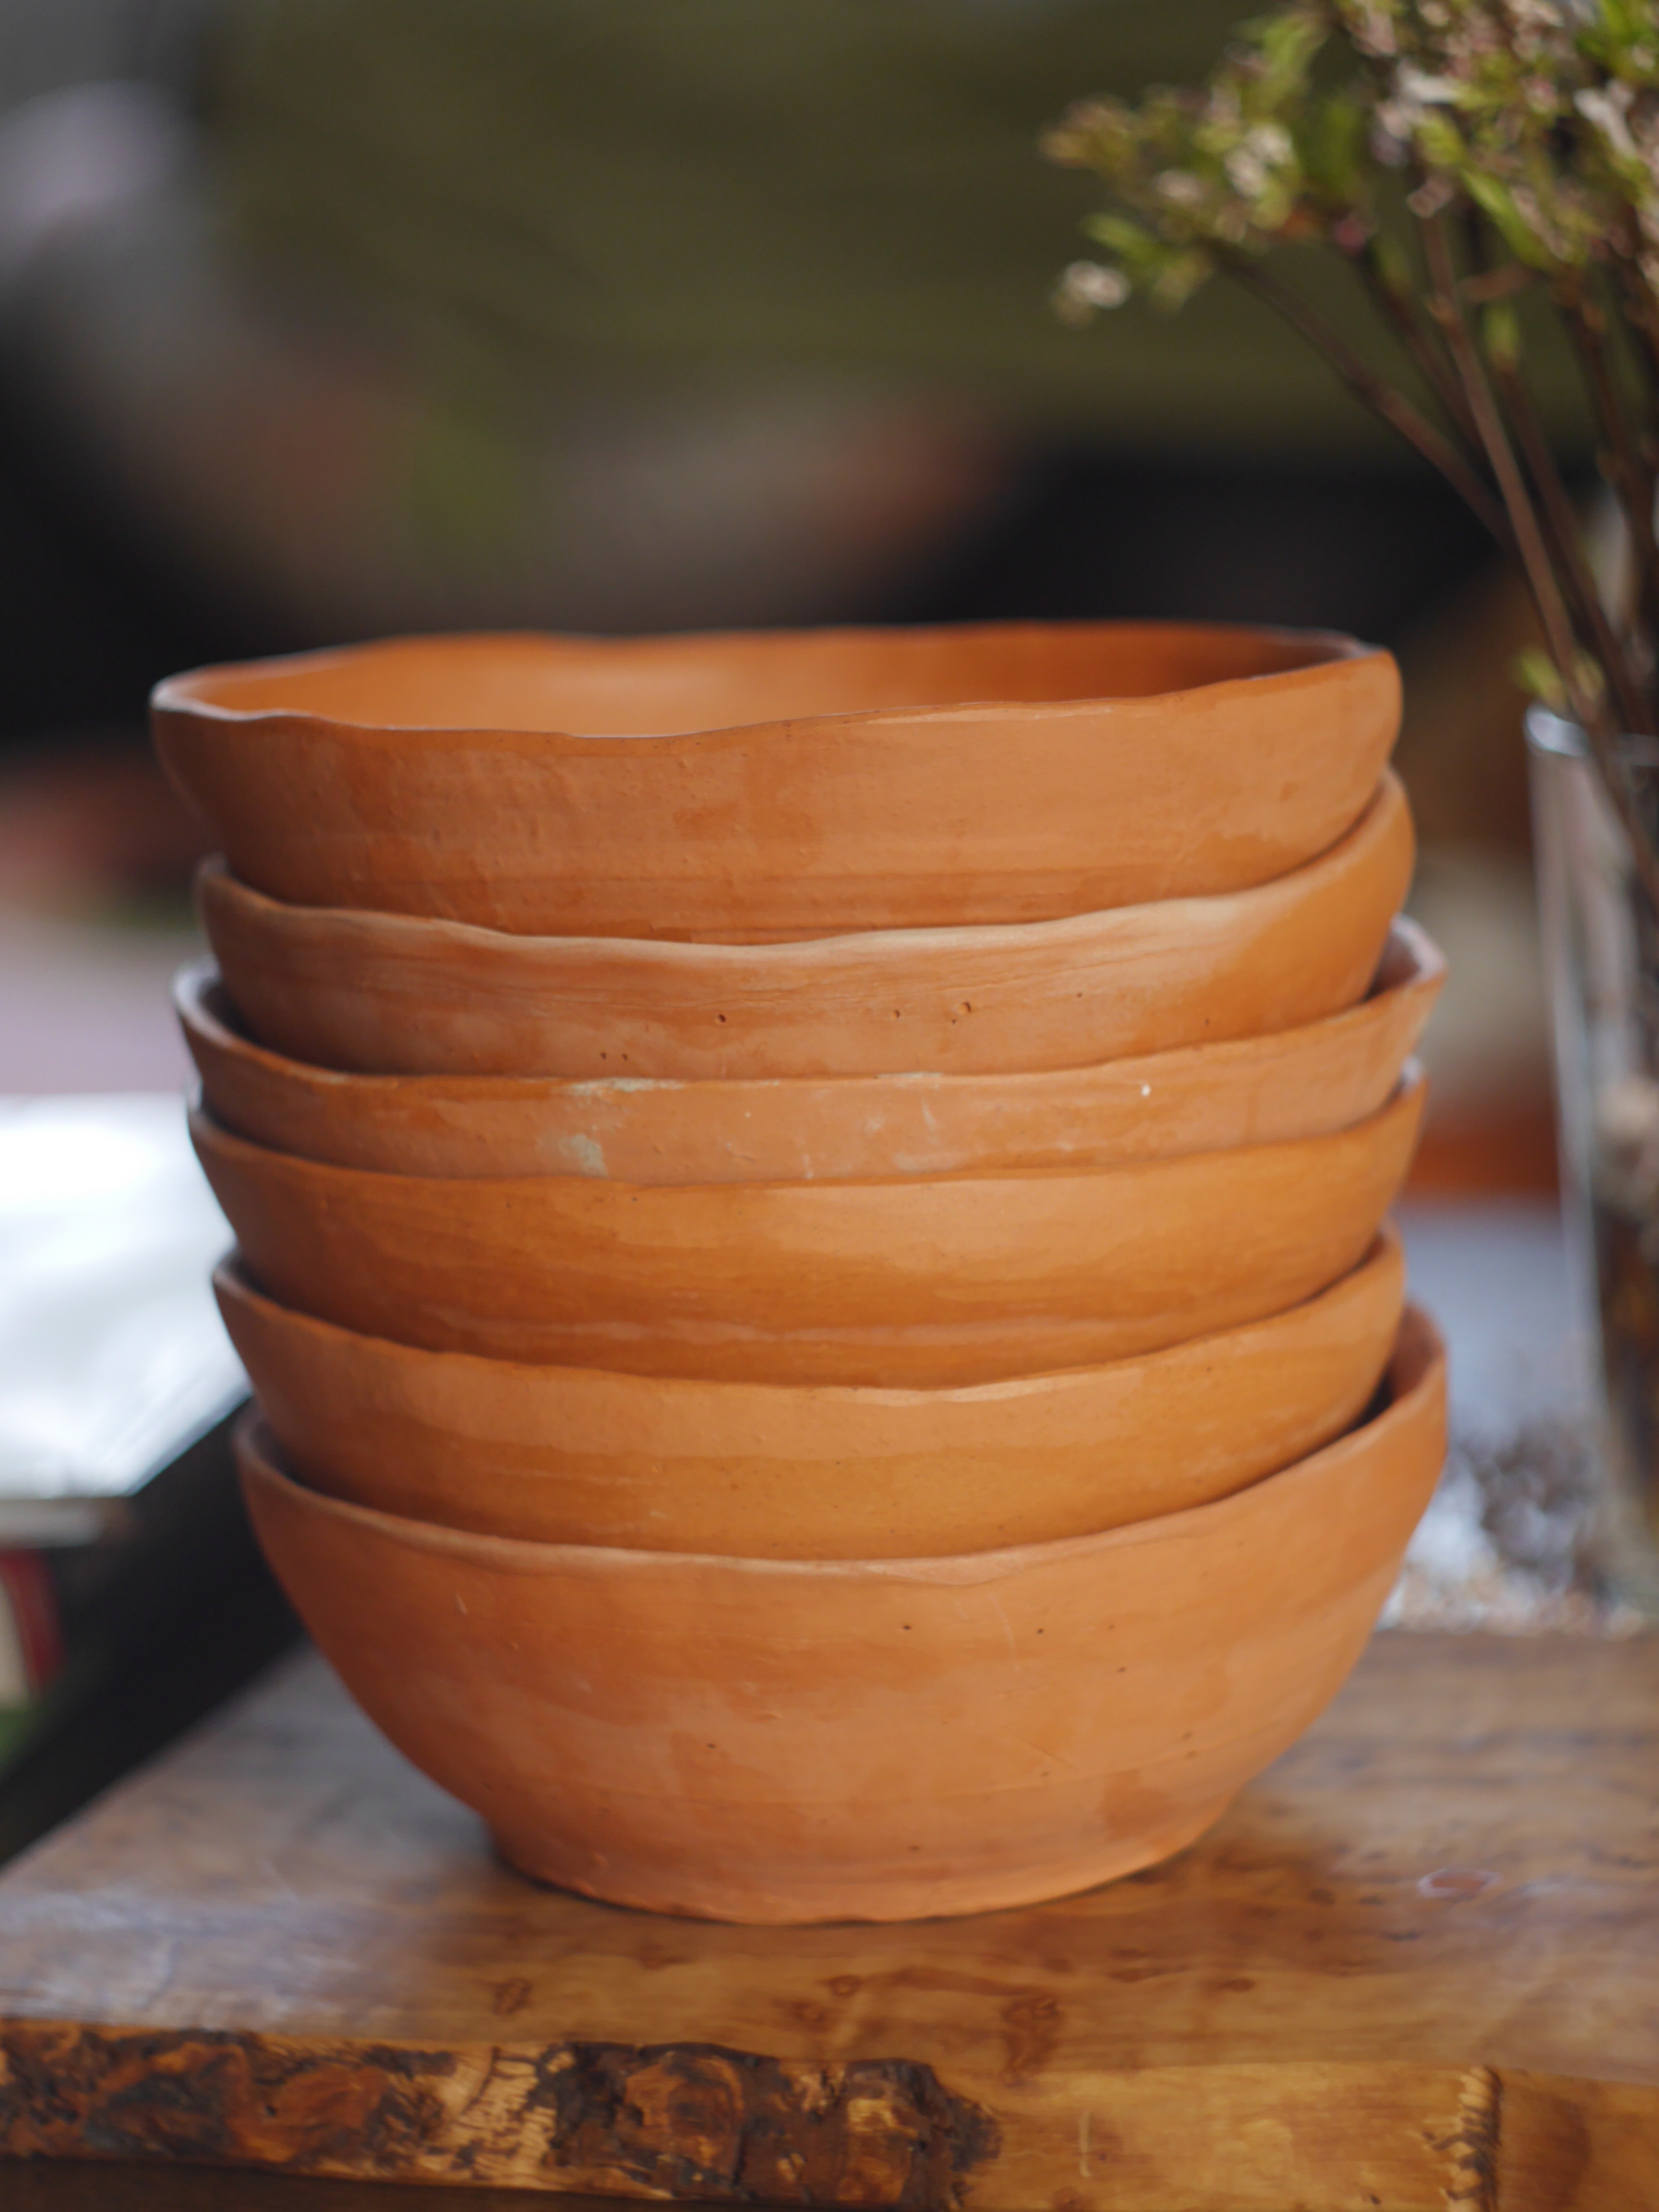
wood, produce, ceramic, pottery, lighting, art, handmade, flowerpot, carving, earthenware, clay pots, man made object